2018 Rallye Deutschland

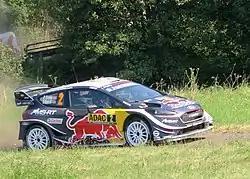
The Ford Fiesta WRC of Elfyn Evans and Daniel Barritt crew during the rally.

Saturday turned out to be a total disaster for Ford. First in the early stage, Elfyn Evans retired his Ford Fiesta from the day after sliding into a field, damaging the left front wheel in the process. Then in the afternoon loop, Second-place Sébastien Ogier suffered a puncture due to hitting a rock in the second pass through the marathon Panzerplatte military road test, dropping him five places to seventh overall, half a second behind Andreas Mikkelsen in front. This further extended Ott Tänak's lead to 43.7 seconds. This time over Dani Sordo, who edged Jari-Matti Latvala by just 0.8 second after a hot fight. Championship leader Thierry Neuville struggled for pace in his i20. He switched back to yesterday's differential and gearbox settings and found a comfortable rhythm. The Belgian eventually ended the day in fourth, eight seconds ahead of Esapekka Lappi. Teemu Suninen climbed up to eighth after Craig Breen crashed in the final stage and damaged his Citroën C3's rear left suspension and dropped down to tenth place, followed by Mads Østberg cleared the day in ninth after a trouble free day.